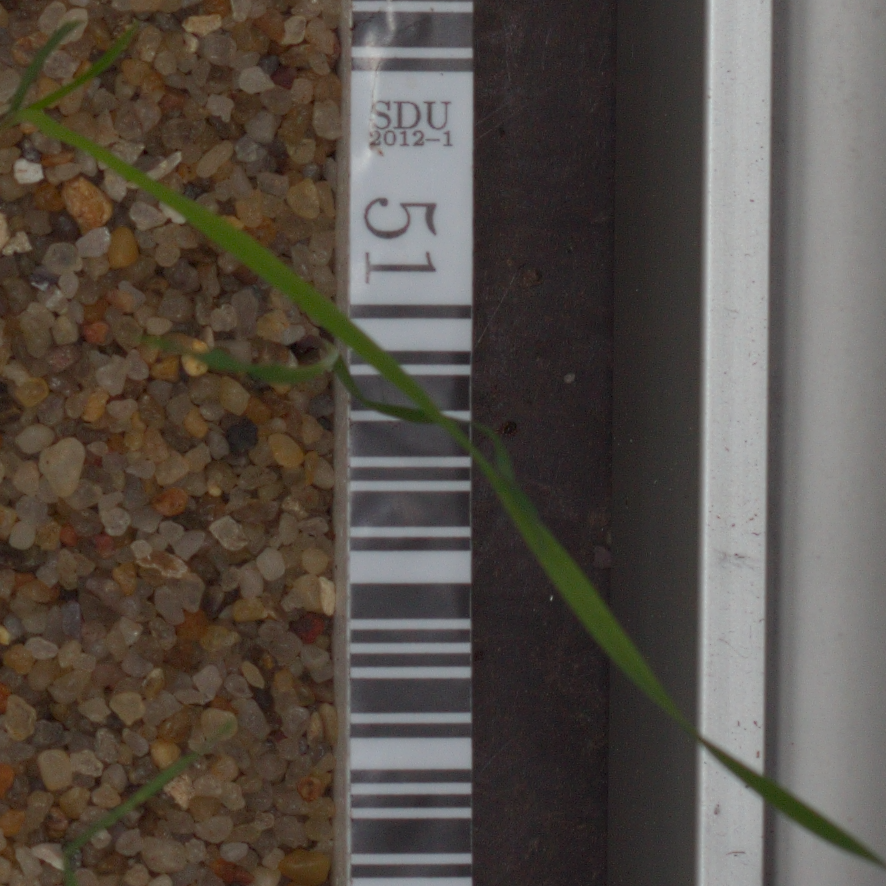
Label: black_grass